B. A. Baracus

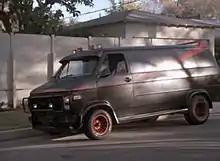
The A-Team van as shown in the episode "Say It With Bullets".

B. A.'s iconic black and metallic gray GMC Vandura van used by the A-Team, with its characteristic red stripe, black and red turbine mag wheels, and rooftop spoiler, has become an enduring pop culture icon. Early examples of the van had a red GMC logo on the front grille, and an additional GMC logo on the rear left door. Early in the second season, these logos were blacked out, although GMC continued to supply vans and receive a credit on the closing credits of each episode.